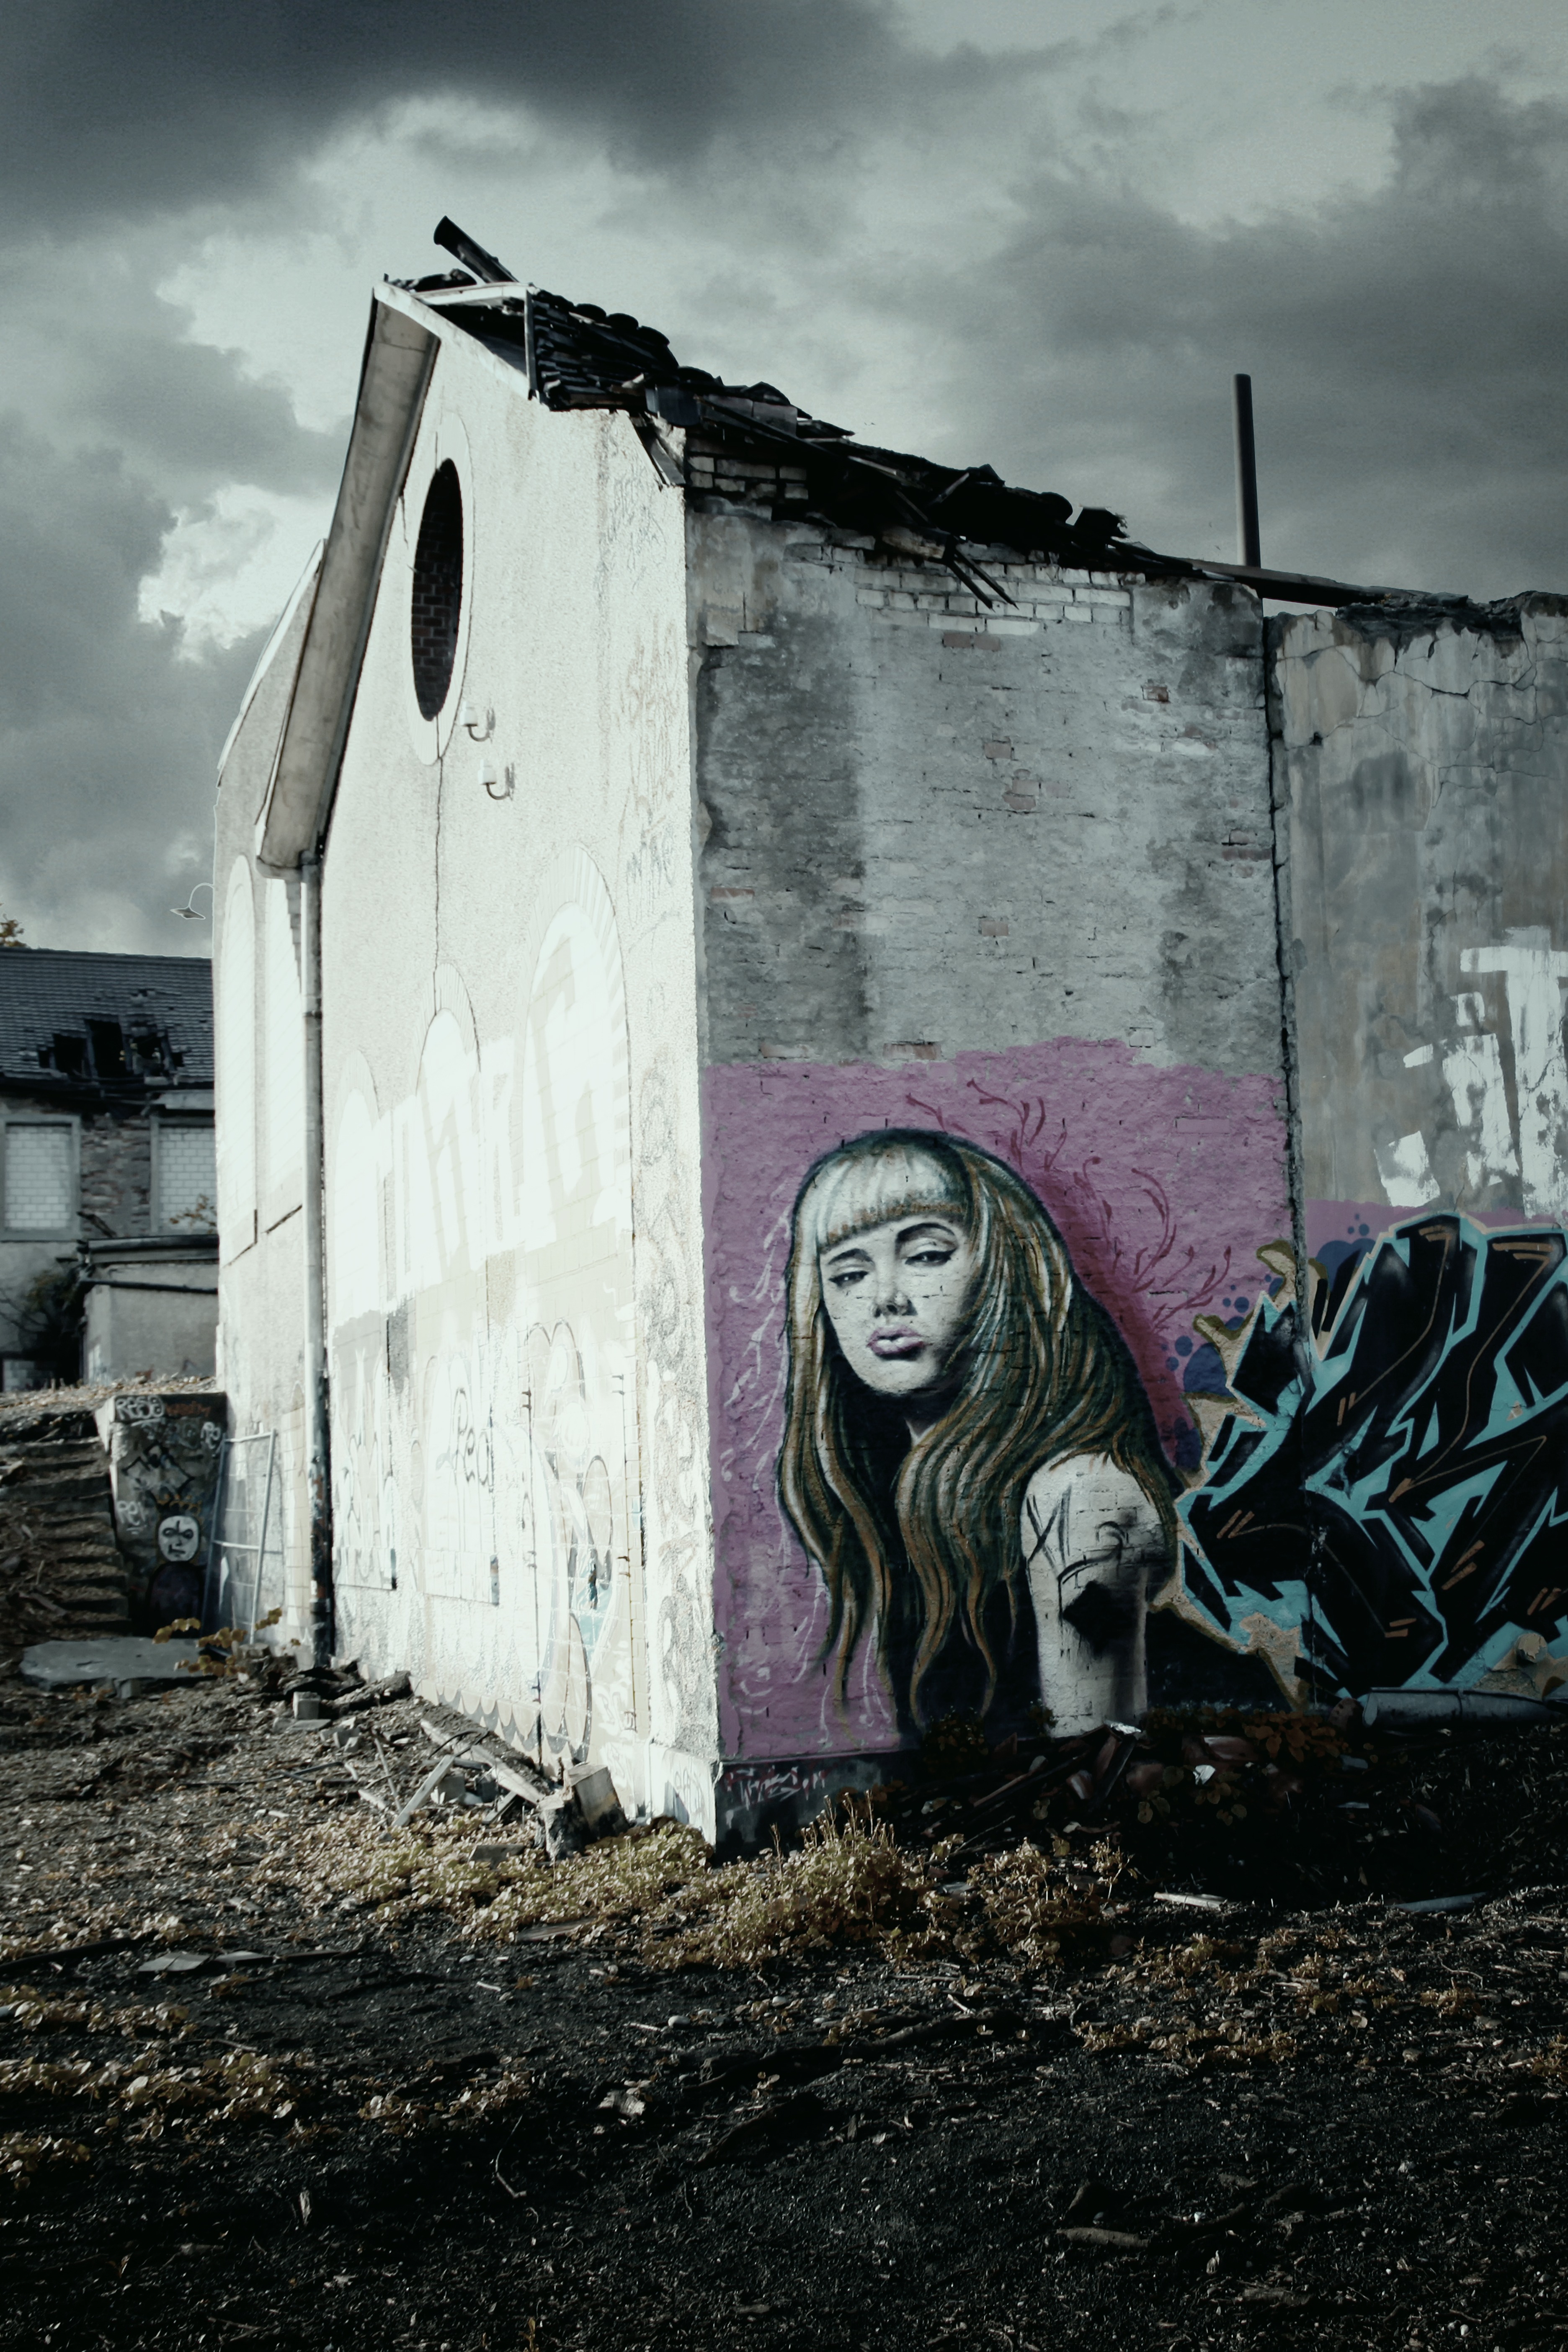
road, street, wall, color, decay, ruin, old building, graffiti, street art, art, infrastructure, switzerland, graffitti, urban area, b lach